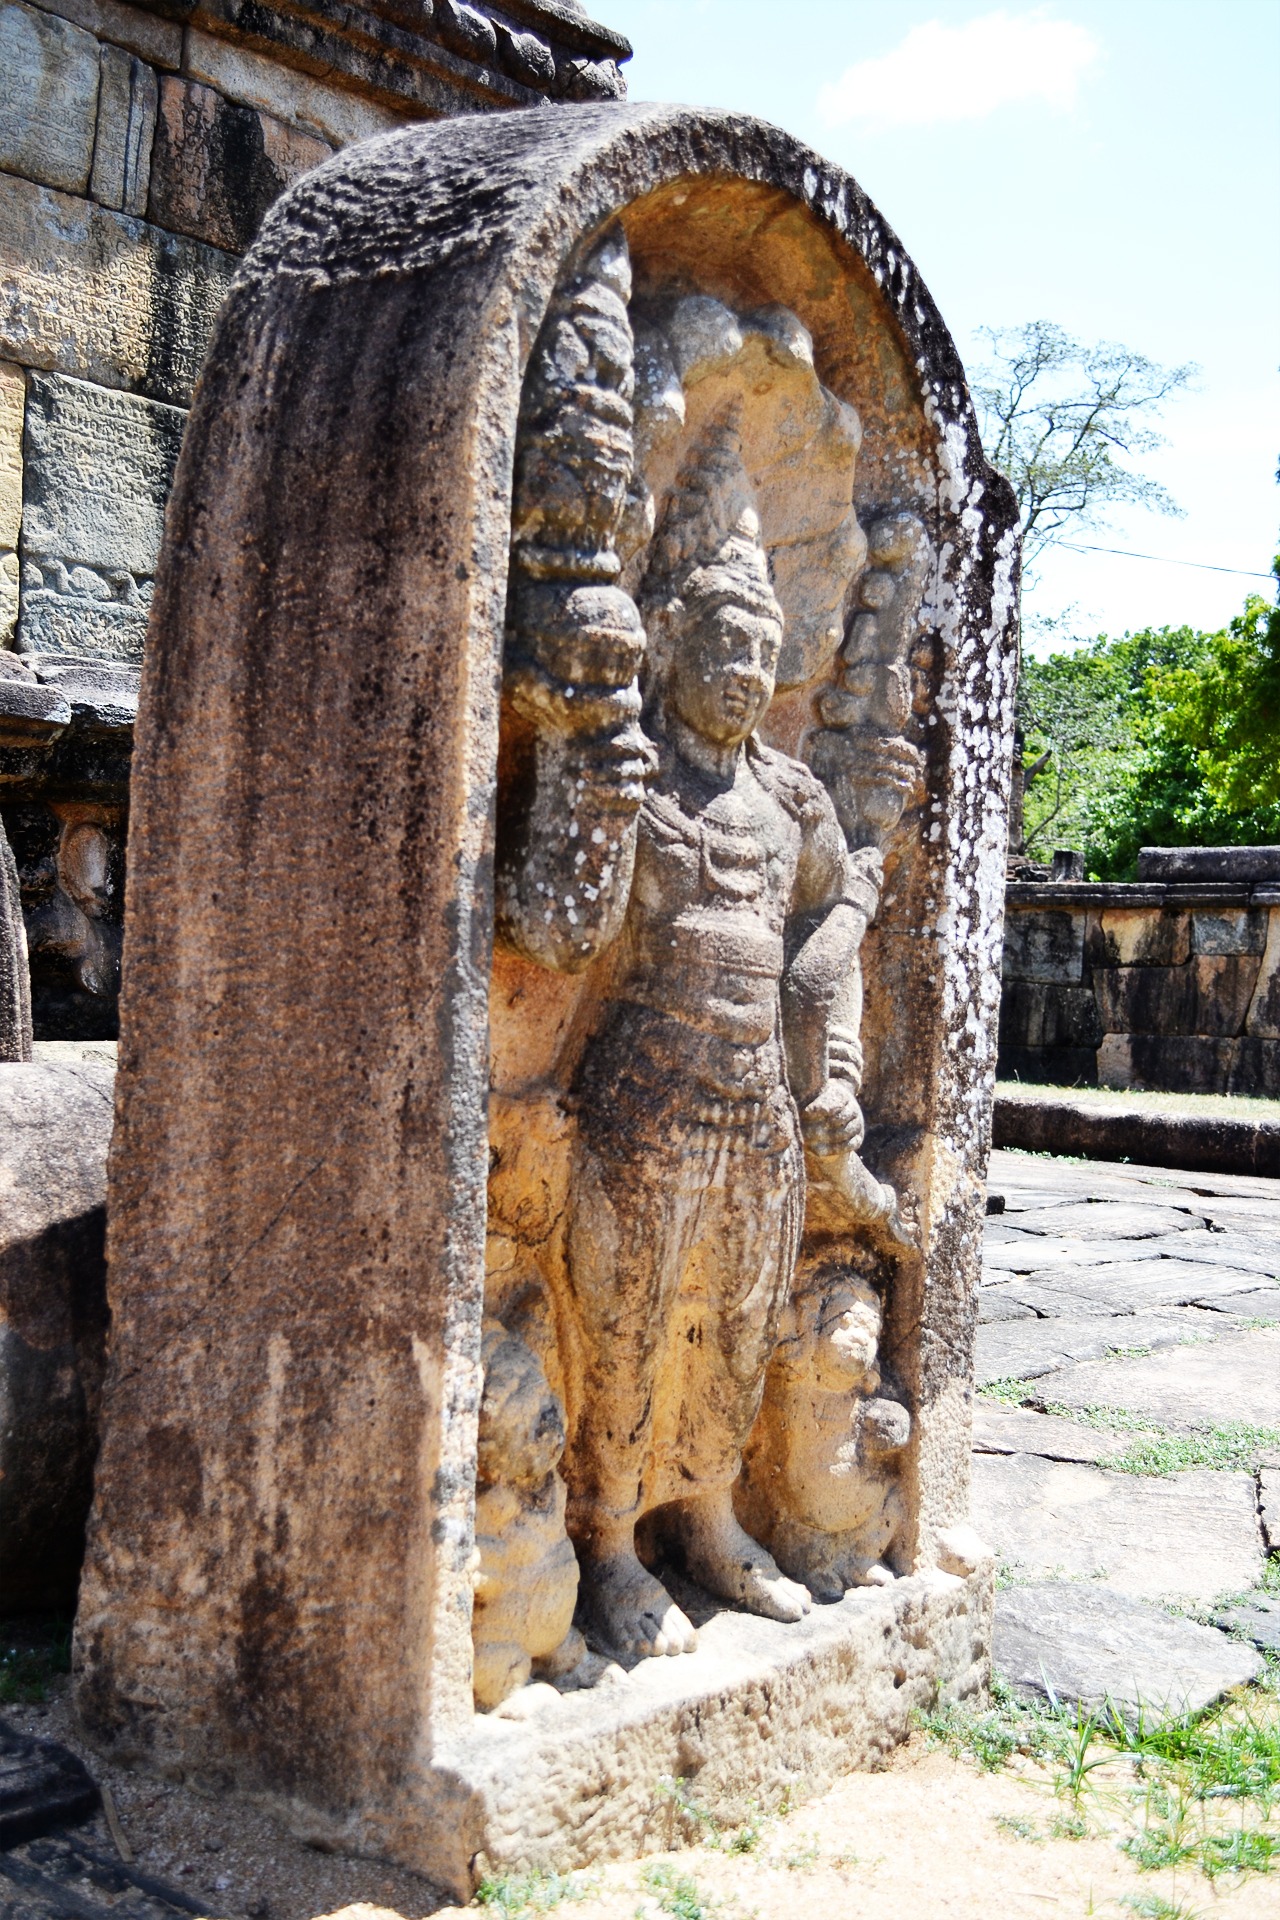
rock, monument, statue, arch, buddhism, castle, ancient, historic, place of worship, sculpture, art, king, temple, ruins, shrine, carving, sri lanka, ceylon, archaeological site, stone carving, ancient ruins, ancient history, mawanella, polonnaruwa, guard stone, mura gala